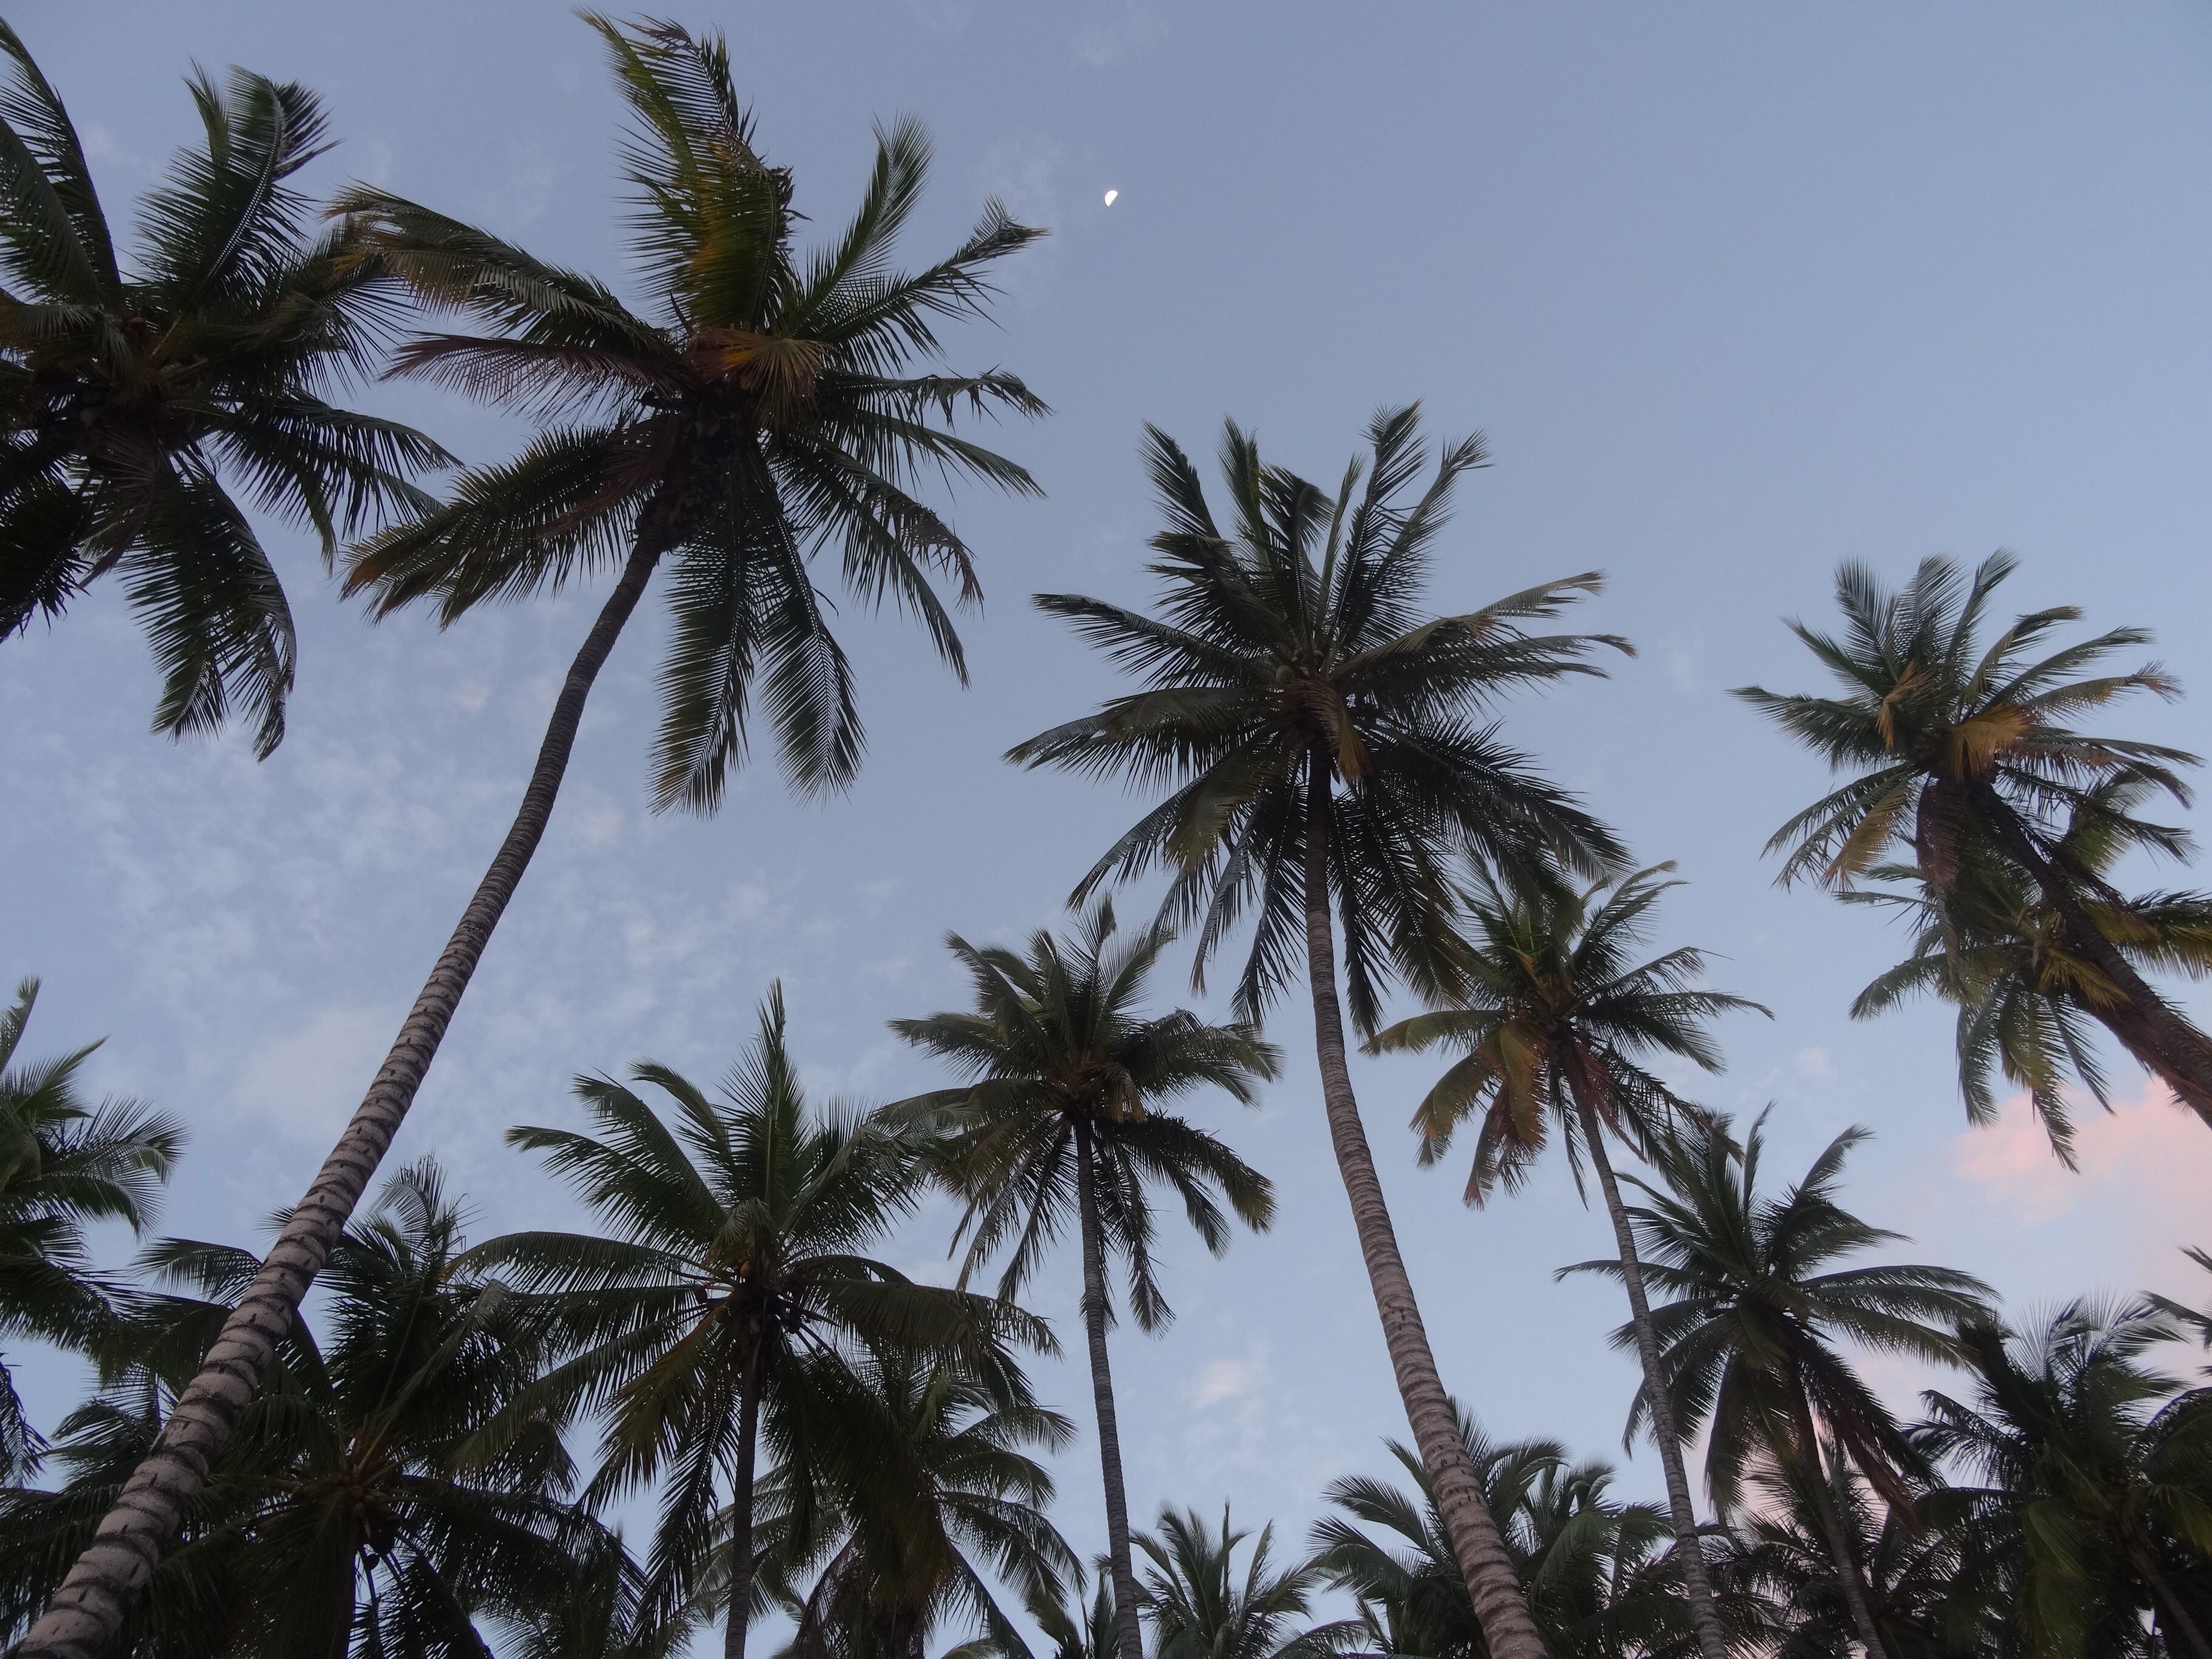
tree, branch, plant, leaf, twilight, palm trees, tropics, abendstimmung, evening sky, flowering plant, palm tree forest, woody plant, land plant, arecales, palm family, borassus flabellifer, palm garden